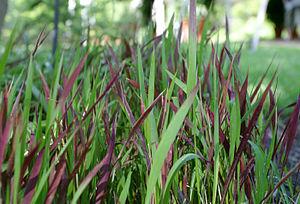
Imperata cylindrica, impérate cylindrique, imperata cylindrique, paille de diss ou paillote, est une espèce de plantes monocotylédones de la famille des Poaceae, originaire d'Asie du Sud-Est.